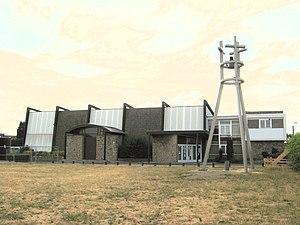
Eglise Saint-Joseph à Belleflamme, Grivegnée
Le diocèse de Liège, dans la province de Liège en Belgique, compte 529 paroisses. Ces paroisses sont regroupées en unité pastorale, et certaines unités pastorales forment l'un des 17 doyennés.
La liste des édifices religieux de Liège, est une liste des lieux de cultes, situées dans la ville de Liège, en Belgique.